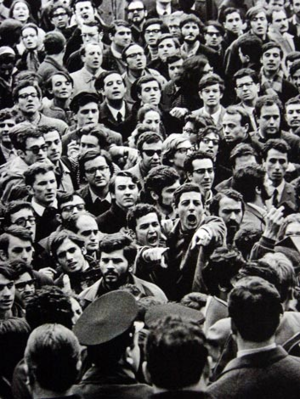
Le cinéma italien, qui est le cinéma produit ou réalisé en Italie, est l'un des principaux cinémas nationaux de l'histoire du cinéma.
L'année 1968 est marquée par une série de révoltes principalement étudiantes un peu partout sur la planète.